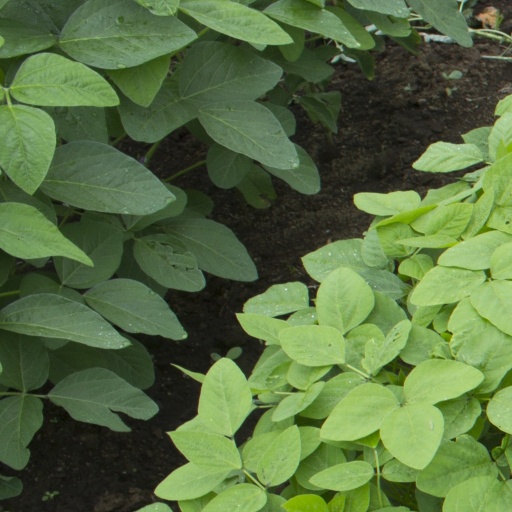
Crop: soybean